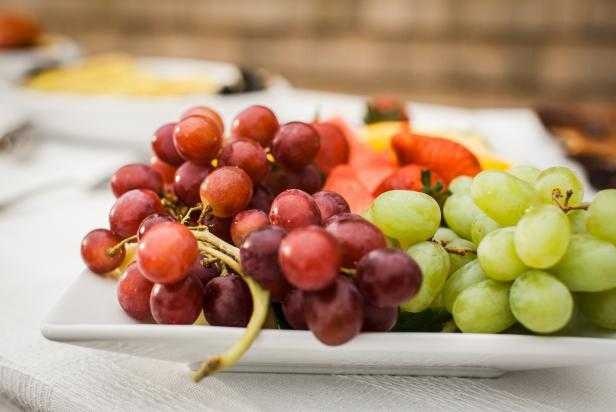
Label: Grapes